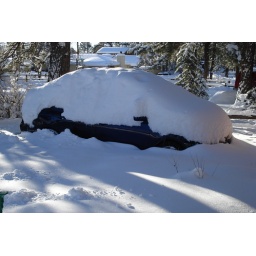
Some where in there is a cute little blue car...